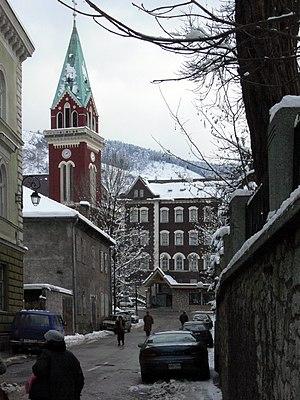
L'église Saint-Antoine-de-Padoue est située en Bosnie-Herzégovine, sur le territoire de la Ville de Sarajevo. Elle a été construite entre 1912 et 1914 et est inscrite sur la liste des monuments nationaux de Bosnie-Herzégovine.